Arkady Shilkloper

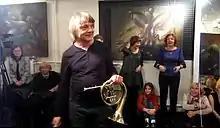
Arkady Shilkloper

In 2004, he gave the first performance of the Concerto for Alphorn and Orchestra of Daniel Schnyder, a work commissioned by the Menuhin Festival in Gstaad. In 2012, he started a collaboration with overtone singer Christian Zehnder and John Wolf Brennan.